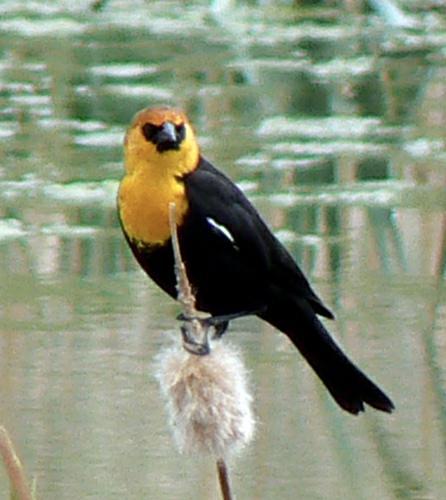
A photo of a yellow headed blackbird